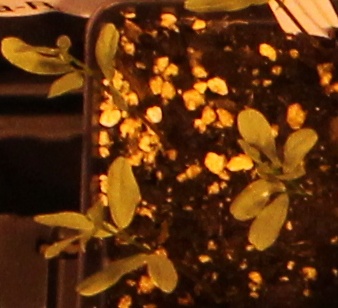
Label: Lentil